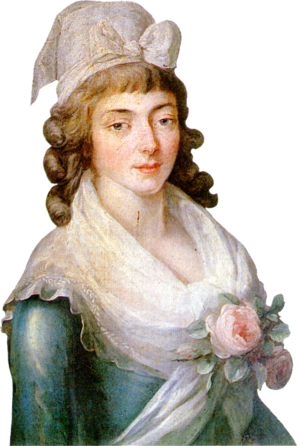
La place des femmes en politique en France a évolué au fil des siècles. Alors qu'au Moyen Âge, nombre d'entre elles ont accès à certaines fonctions importantes et exercent le pouvoir, leur statut change sous l'Ancien Régime : les lois entourant la succession des enfants de Philippe IV condamnent de jure et de facto les femmes à un rôle non politique. Une phase d'émancipation voit ensuite le jour. Elle va des premières revendications de la Révolution avec Olympe de Gouges et Anne-Josèphe Théroigne de Méricourt, à celle des féministes de la fin du XIXᵉ siècle et du début du XXᵉ siècle telles Louise Weiss jusqu'à une forme plus moderne, dans une France encore en proie aux inégalités, comme Simone de Beauvoir ou Françoise Giroud. Le mot lui-même de « féminisme » attribué à tort à Charles Fourier par Louis - Devance est forgé par un médecin français du nom de Ferdinand Valère Faneau de la Cour, dans un ouvrage médical datant de 1871 ayant pour titre Du féminisme et de l'infantilisme chez les tuberculeux, mais la première militante politique à l'employer couramment est Hubertine Auclert, en 1882.
La Révolution française désigne une période de bouleversements sociaux et politiques de grande envergure en France, dans ses colonies et en Europe à la fin du XVIIIᵉ siècle. La période habituellement comprise s'étend entre l'ouverture des États généraux, le 5 mai 1789, et au plus tard le coup d'État de Napoléon Bonaparte le 9 novembre 1799. Cette période fondamentale de l'histoire de France — et plus généralement période importante de l'histoire de l'Europe — a mis fin à l'Ancien Régime en remplaçant la monarchie absolue par la Première République, un peu plus de trois ans après la prise de la Bastille.